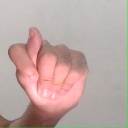
अक्षर: ट